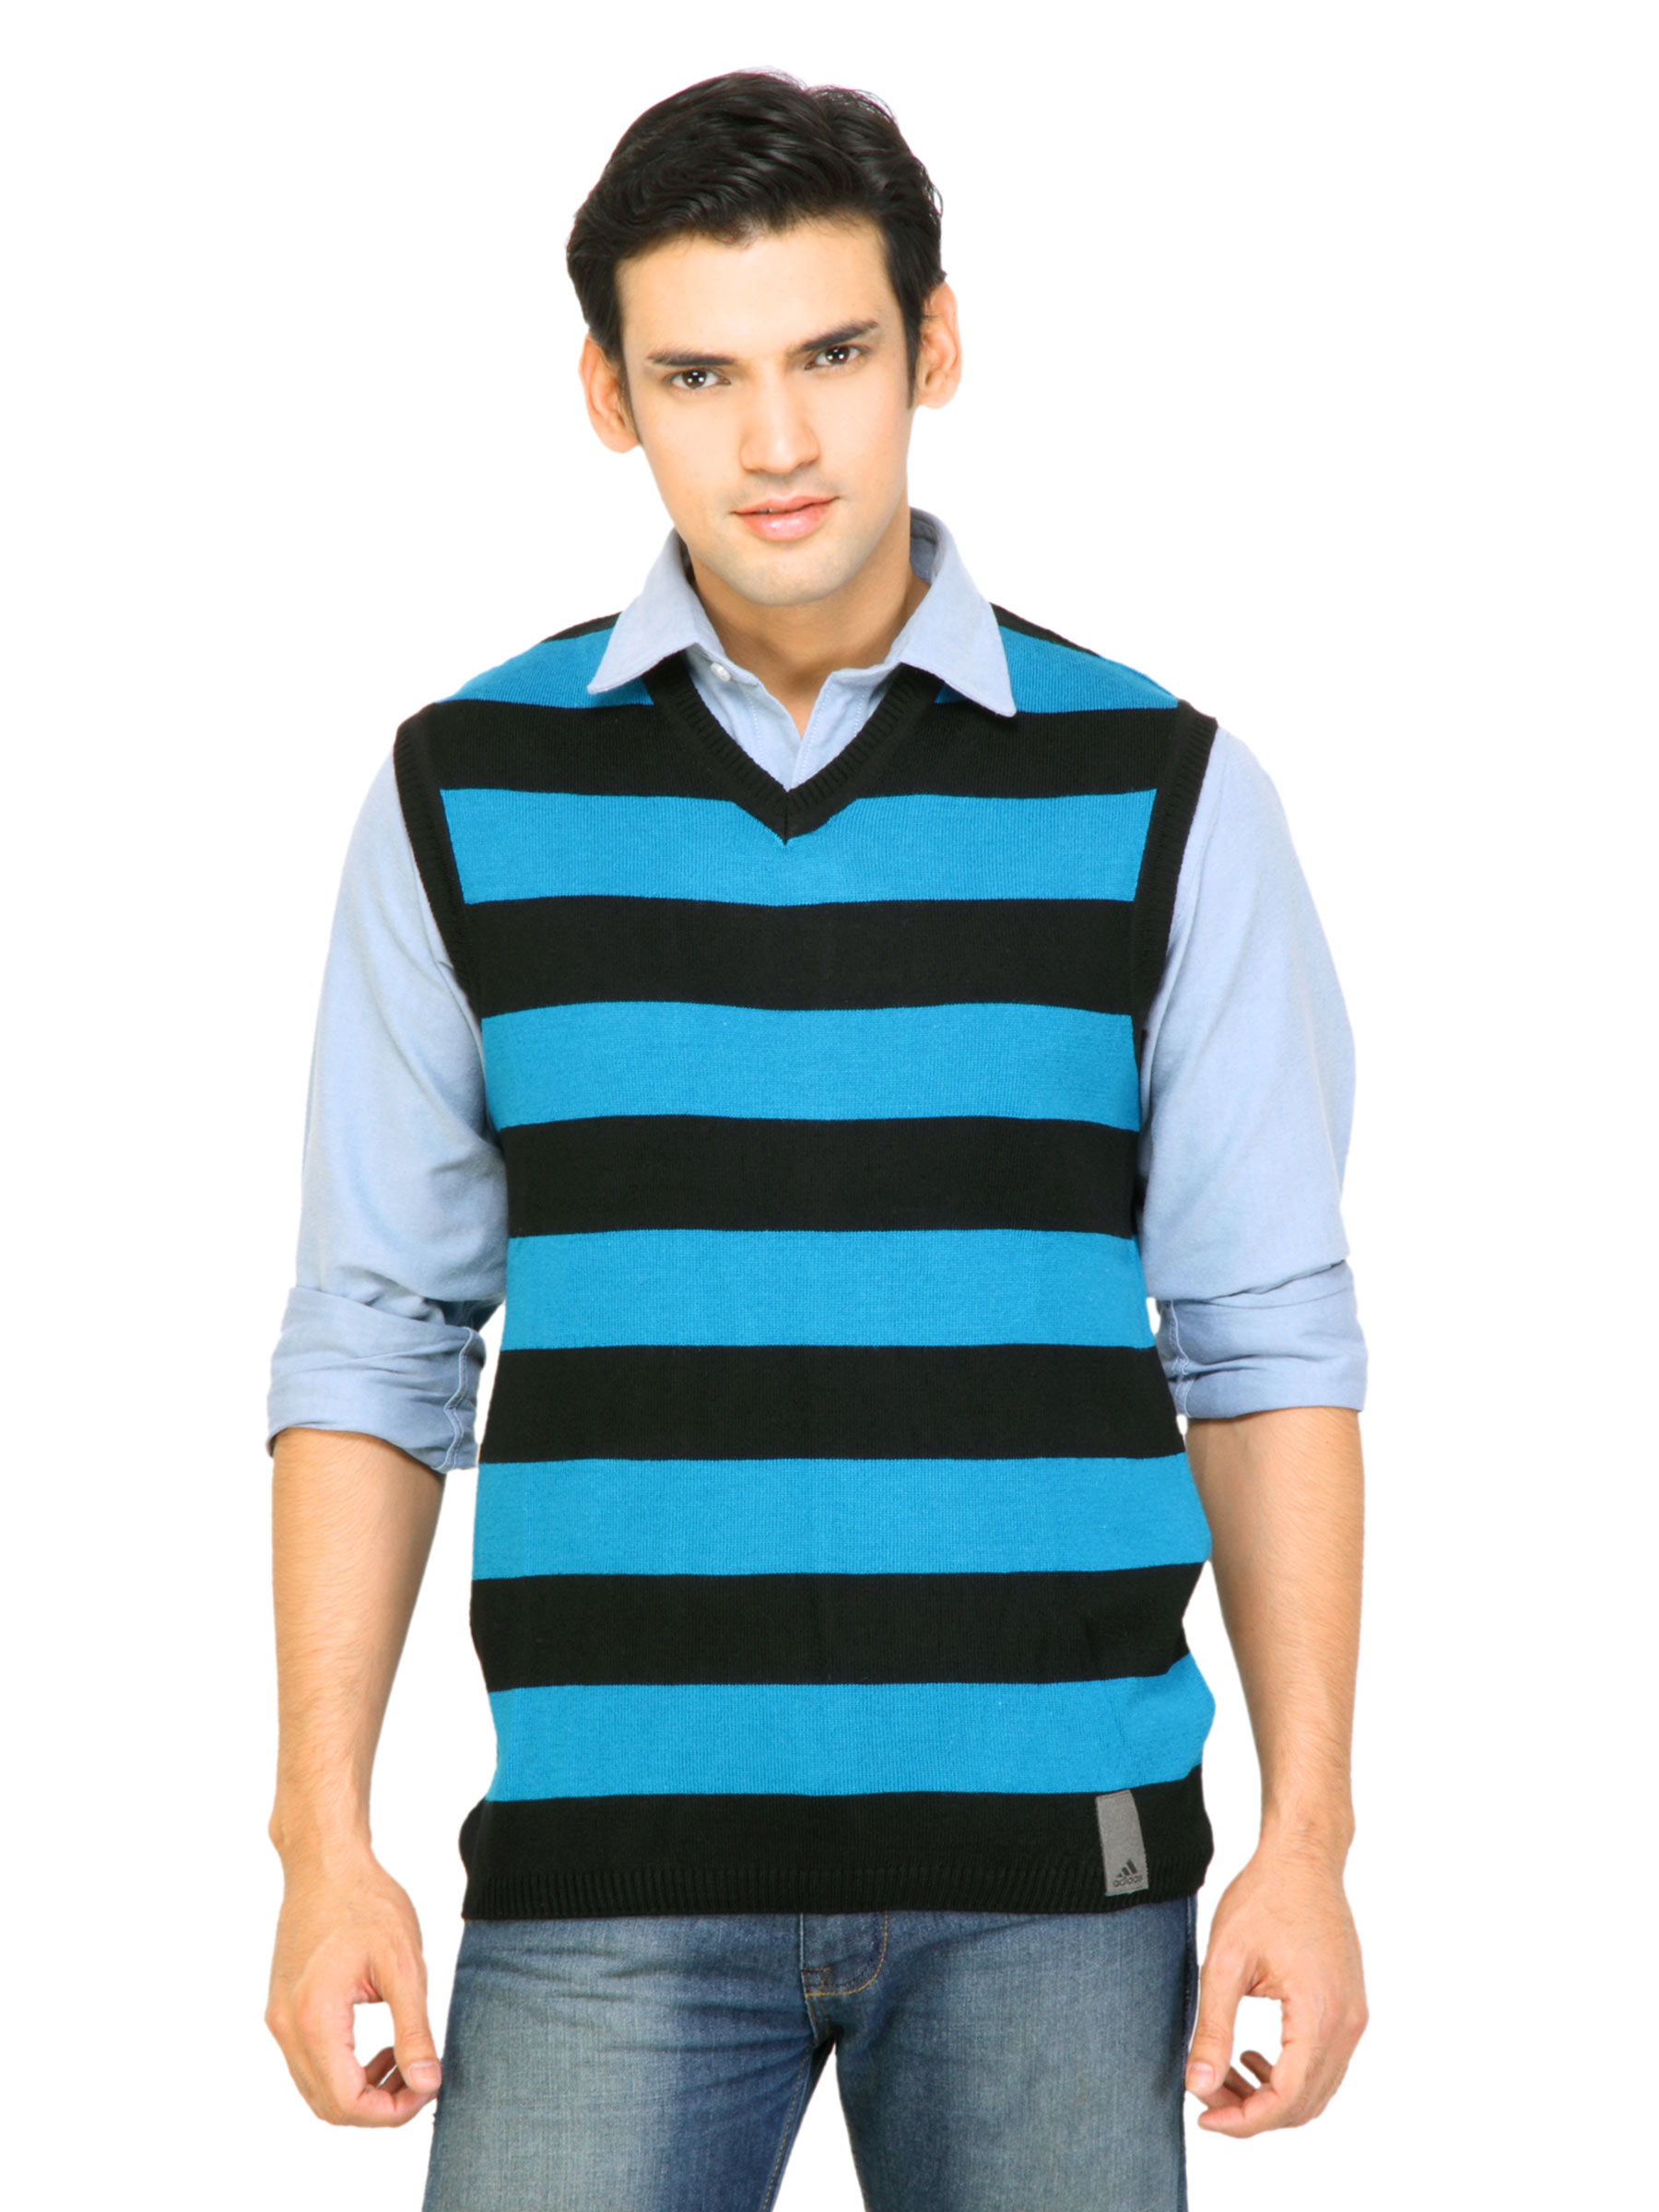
ADIDAS Men Stripes Blue Sweaters
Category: Apparel / Topwear / Sweaters
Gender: Men
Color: Blue
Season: Fall 2011
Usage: Casual